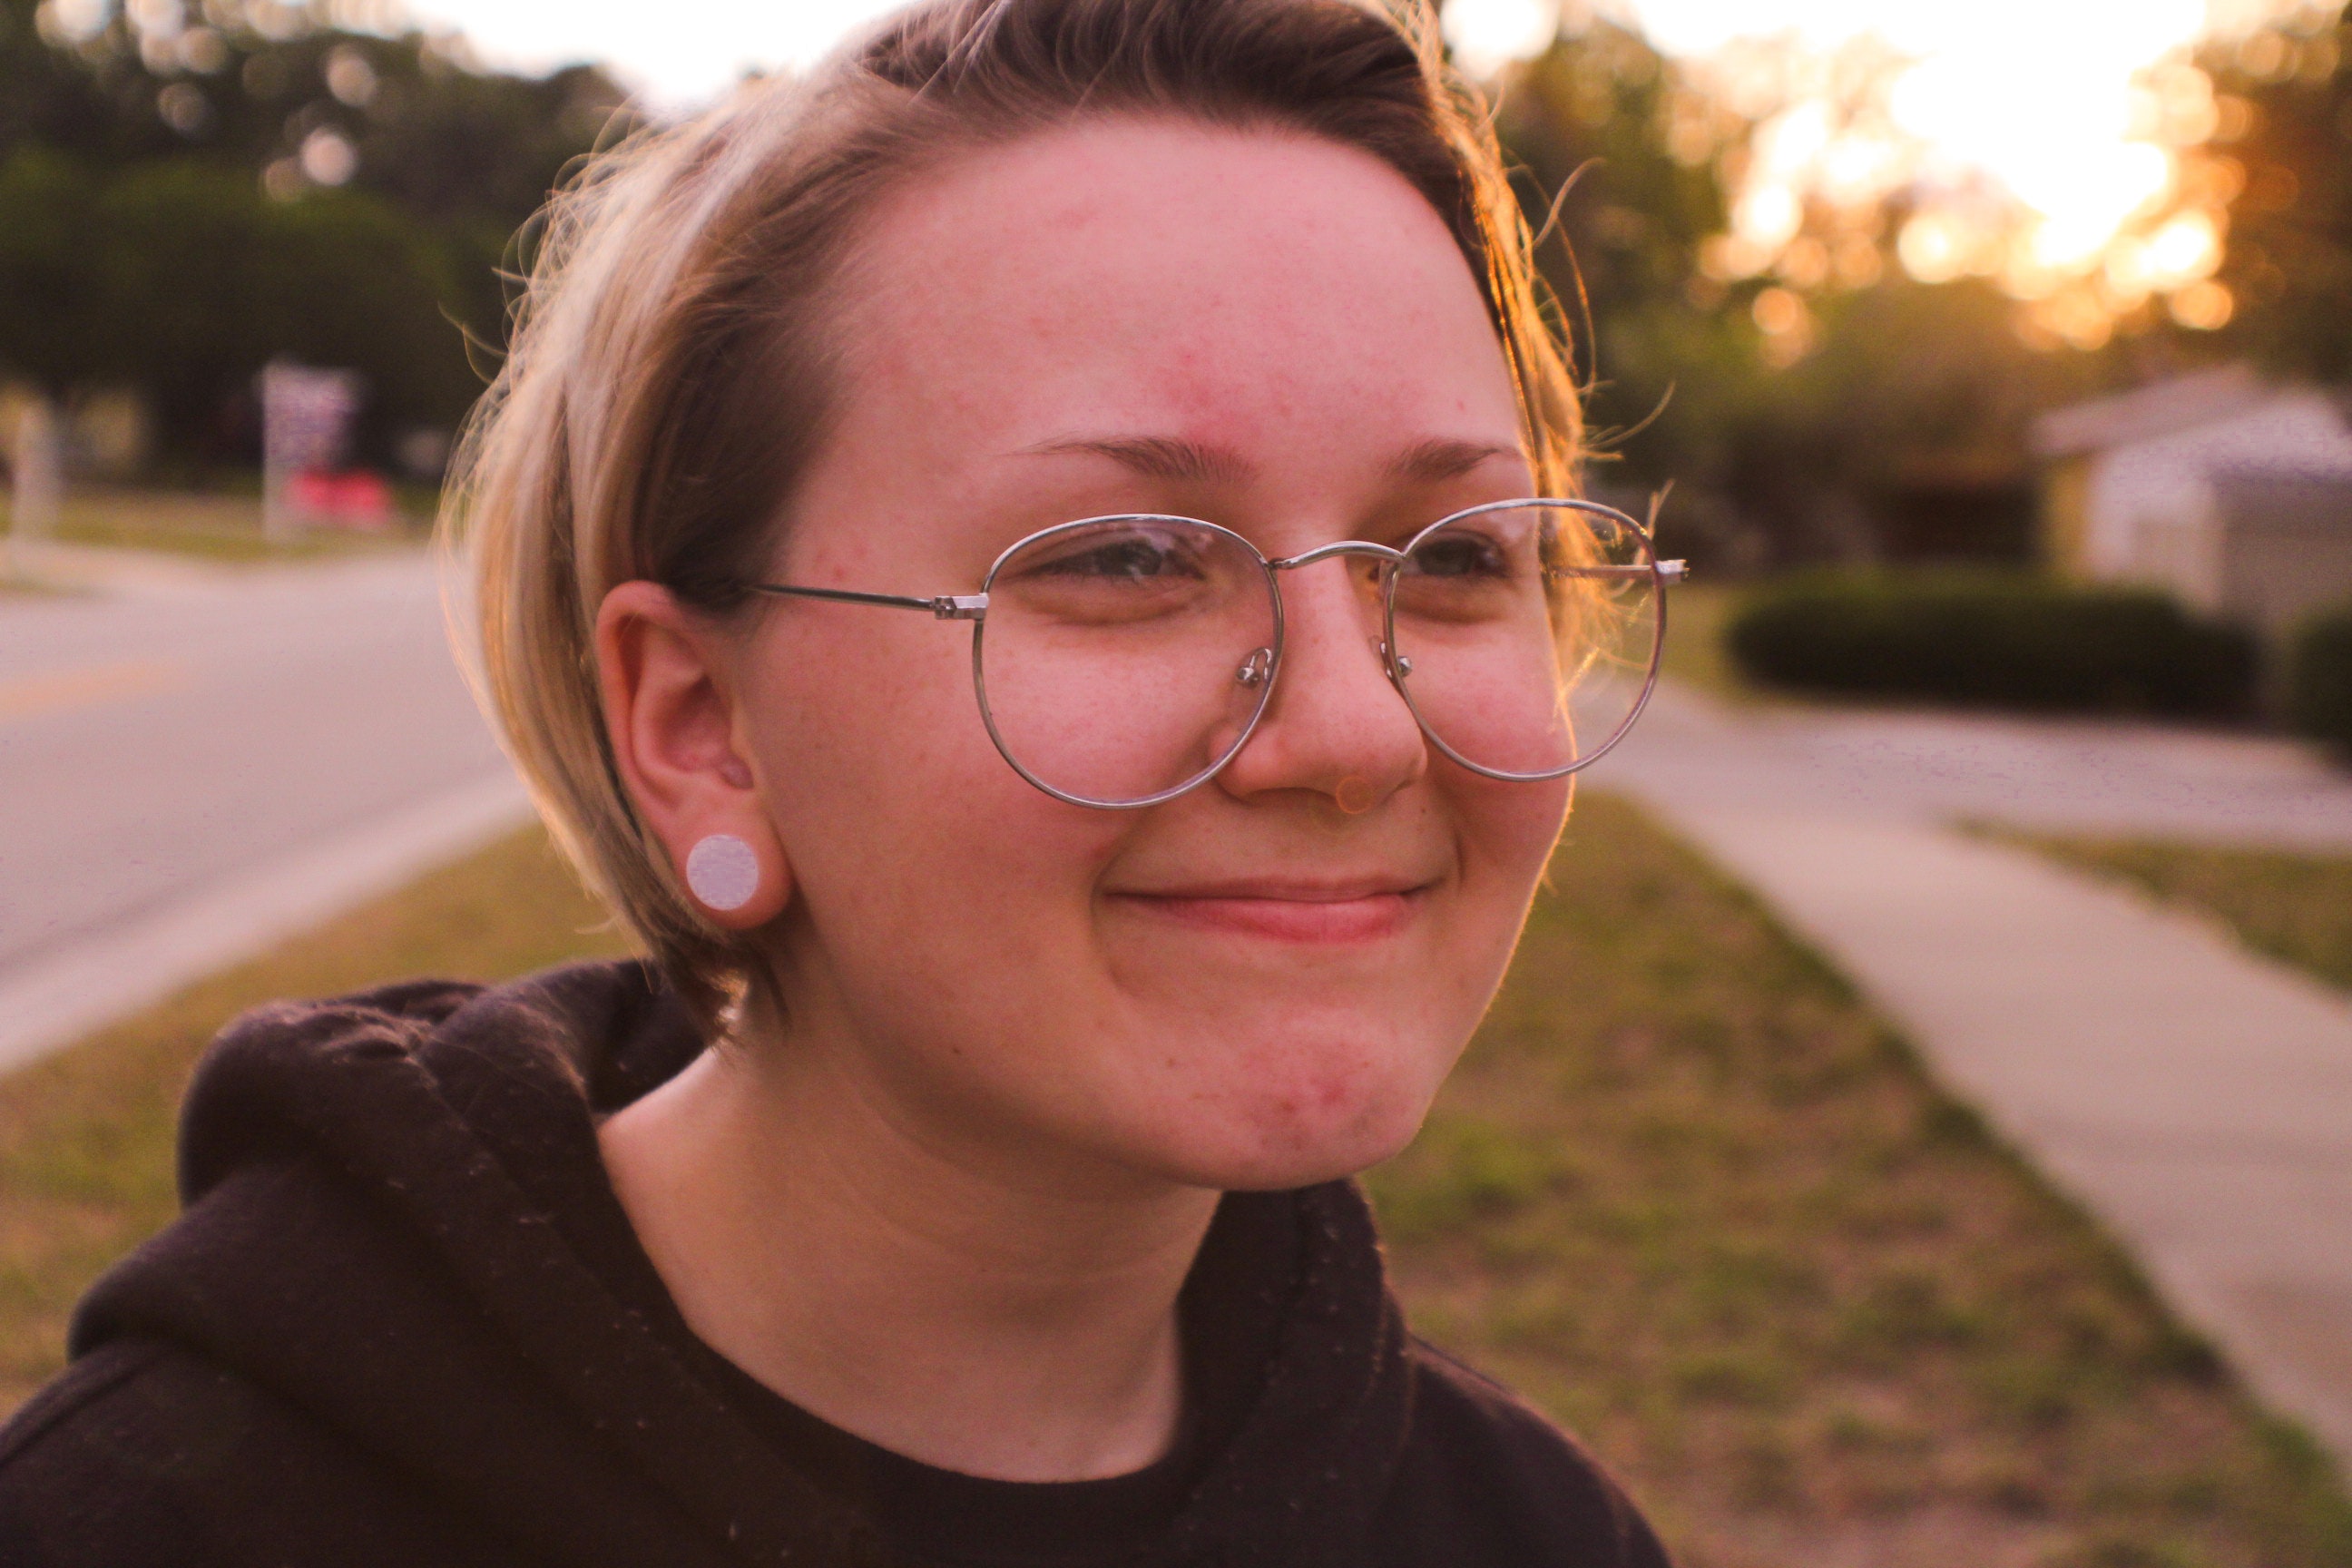
face, hair, glasses, eyewear, facial expression, eyebrow, head, forehead, nose, chin, lip, smile, hairstyle, cheek, cool, eye, summer, grass, mouth, photography, vision care, portrait, sunlight, brown hair, happy, fawn, ear